Sakura Matou

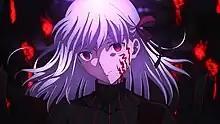
Sakura's darker counterpart received praise for her tragic nature and redesign

Sakura was well received by fans of the series. In the Type Moon 10th anniversary poll, Sakura was voted as the eighth-best character. In a "Newtype" poll, Sakura was voted the 19th-most-popular female anime character from the 2010s. In the 2017 "Newtype" anime award for best female character, Sakura took fifth place for her role in "". She was also voted the second best female character of "Newtype" 2019 for her role in "". Writer Gen Urobuchi praised Sakura's role in "Heaven's Feel" because the character represents a darker side of women but Shirou still accepts her.